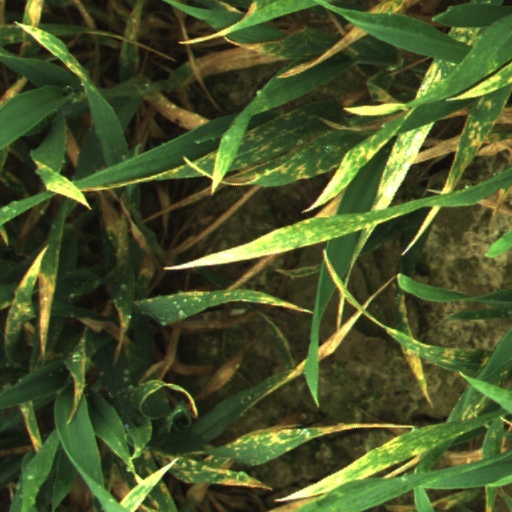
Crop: wheat